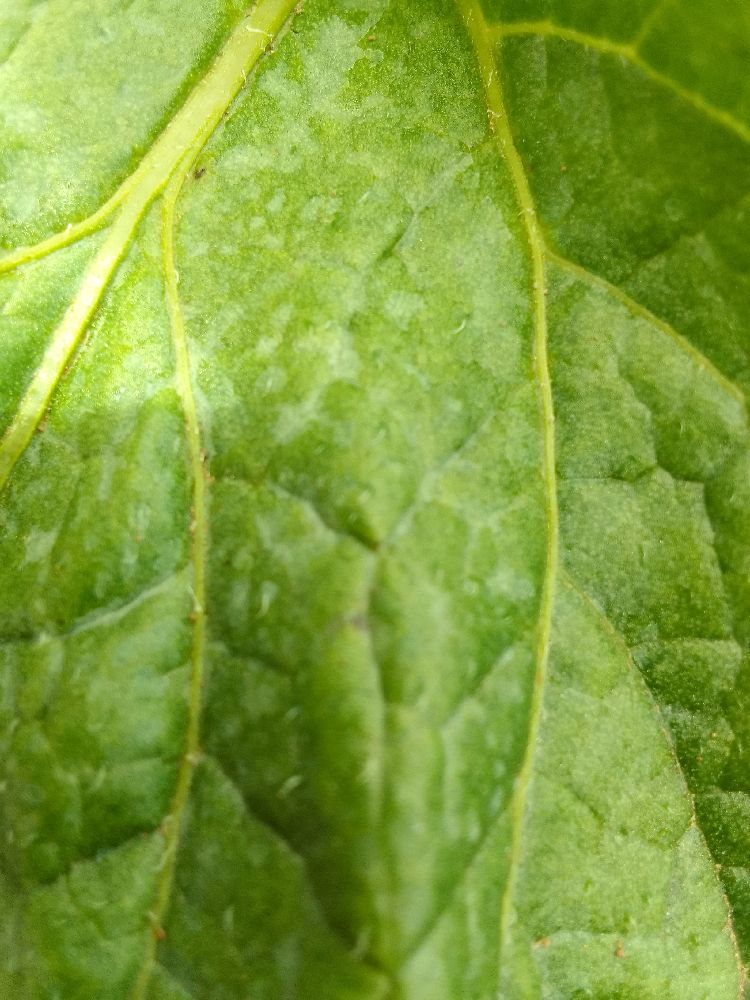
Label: Healthy